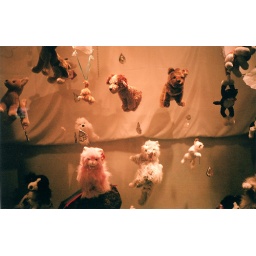
furry friends hanging out (literally) in a shop window in Lincoln Square, Chicago